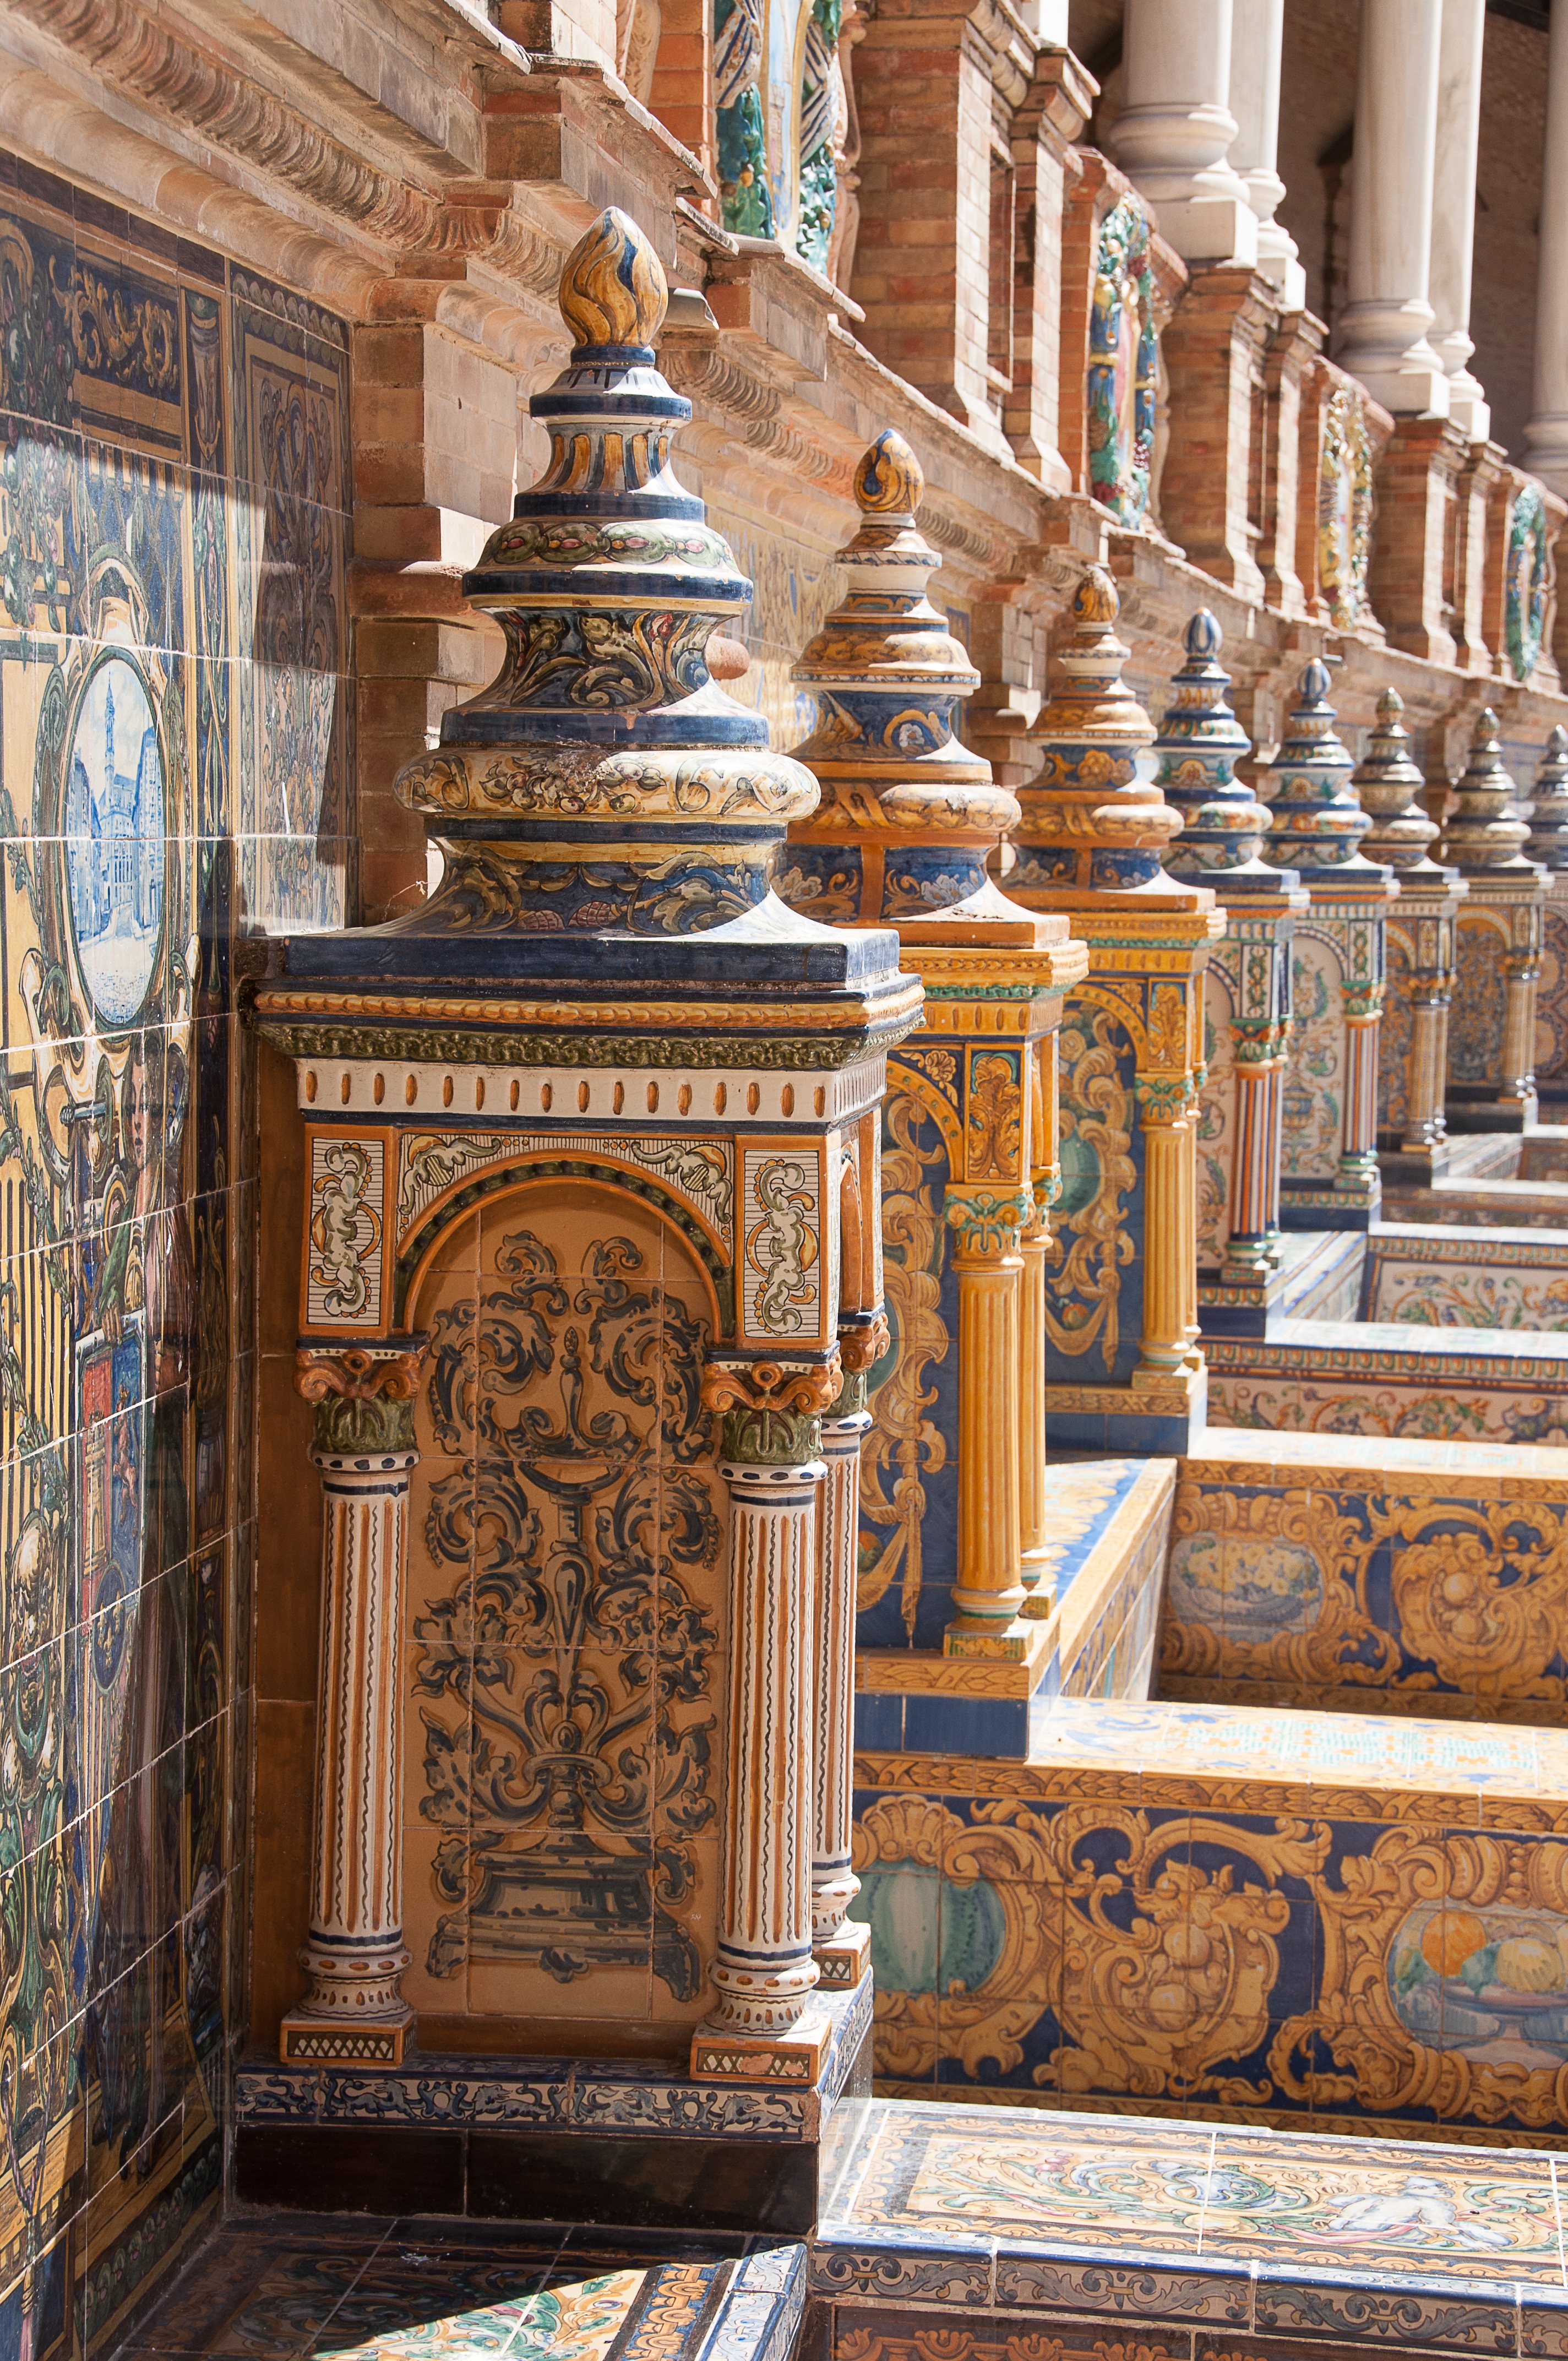
architecture, wood, building, palace, column, furniture, place of worship, temple, shrine, seville, carving, ancient history, instead of spain